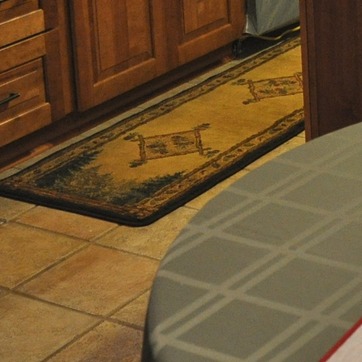
Material: carpet